Thotlakonda

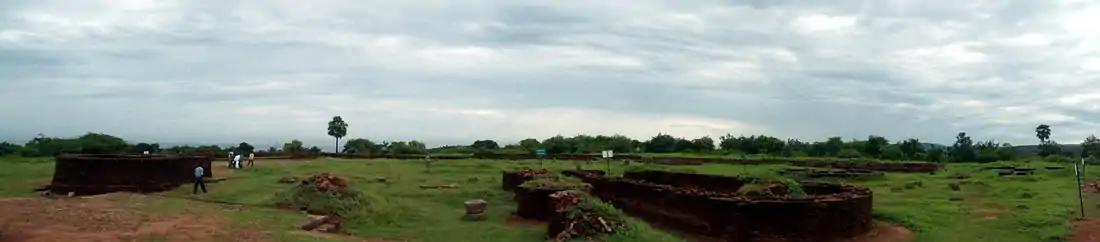
Thotlakonda Monastic Complex Panoramic view

The excavations reveal Satavahana dynasty lead and Roman silver coins indicating foreign trade; terracotta tiles, stucco decorative pieces, sculptured panels, miniature stupa models in stone, and Buddha footprints were also found. The excavations also yielded twelve inscriptions. From linguistic studies, it appears that the hill might have been known as "Senagiri"; "Sena" in Pali means "elder, superior".